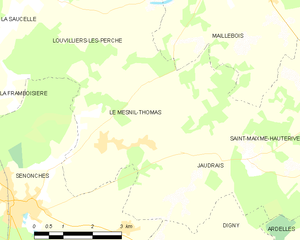
Carte du Mesnil-Thomas et des communes limitrophes.
Le Mesnil-Thomas est une commune française située dans le département d'Eure-et-Loir en région Centre-Val de Loire.